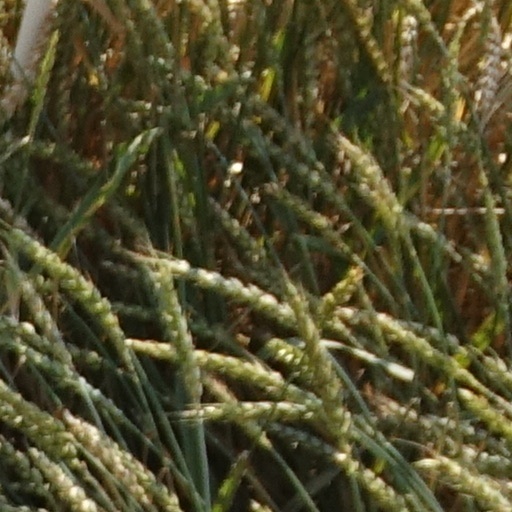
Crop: wheat